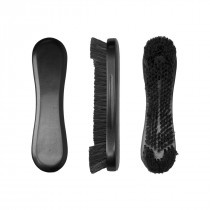
10 1/2-IN. Horse Hair Pool Table Brush; Black
• 10 ½-in. pool table brush • Hardwood handle • Horse hair bristles • Use regularly to keep cloth clean
Brand: POOL ACC
Category: Sporting Goods > Indoor Games > Billiards > Billiard Table Parts & Accessories > Billiard Table Brushes